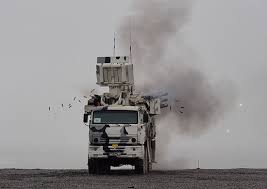
Label: Pantsir-S1